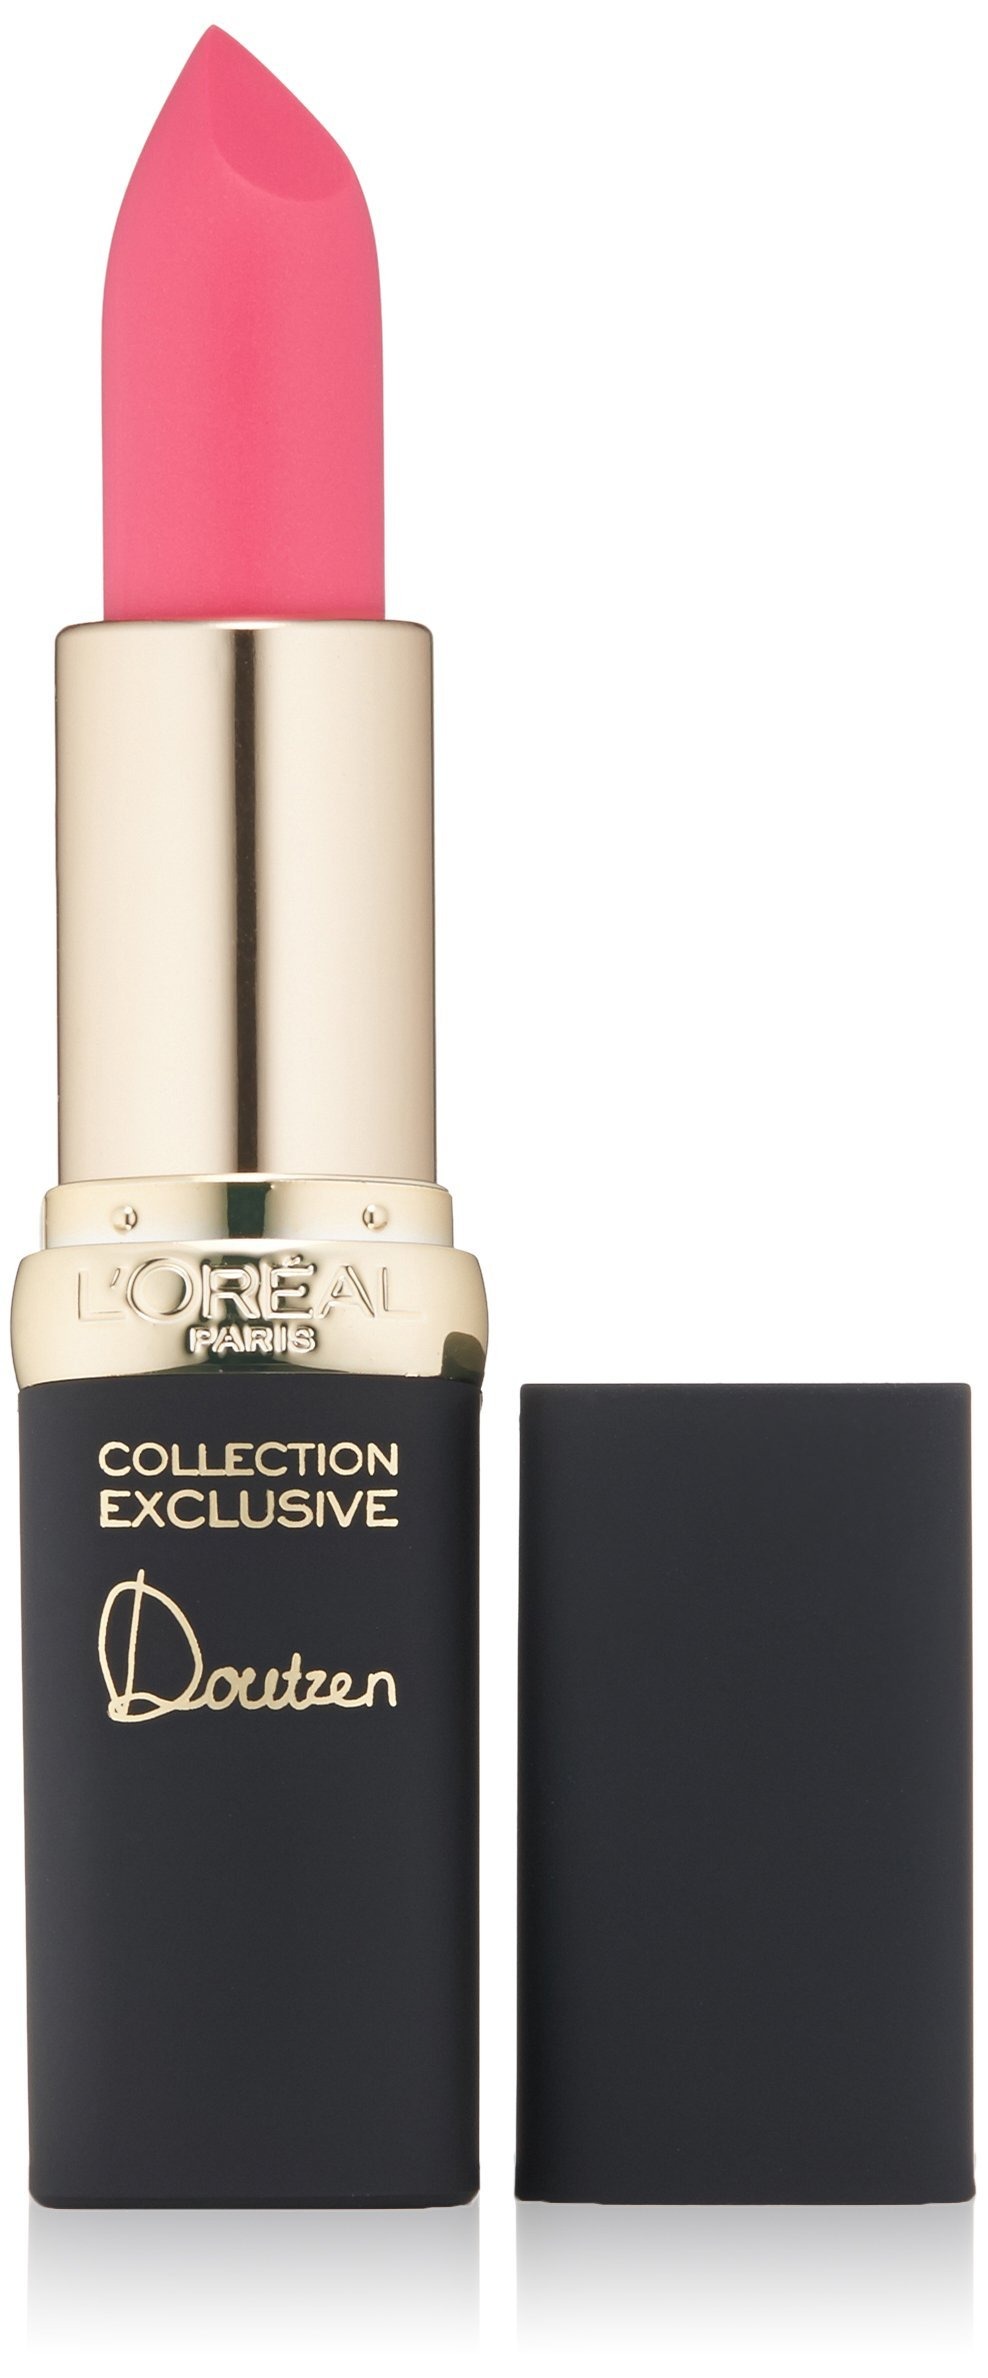
Item Name: L'Oréal Paris Colour Riche Collection Exclusive Lipstick, Doutzen's Pink, 0.13 oz.
Bullet Point 1: A Pink Lipstick For Every Skin Tone
Bullet Point 2: Sheer Matte Color
Bullet Point 3: Comfortable Wear
Bullet Point 4: Smooth, Creamy Feel
Value: 0.13
Unit: Ounce

Price: 6.83